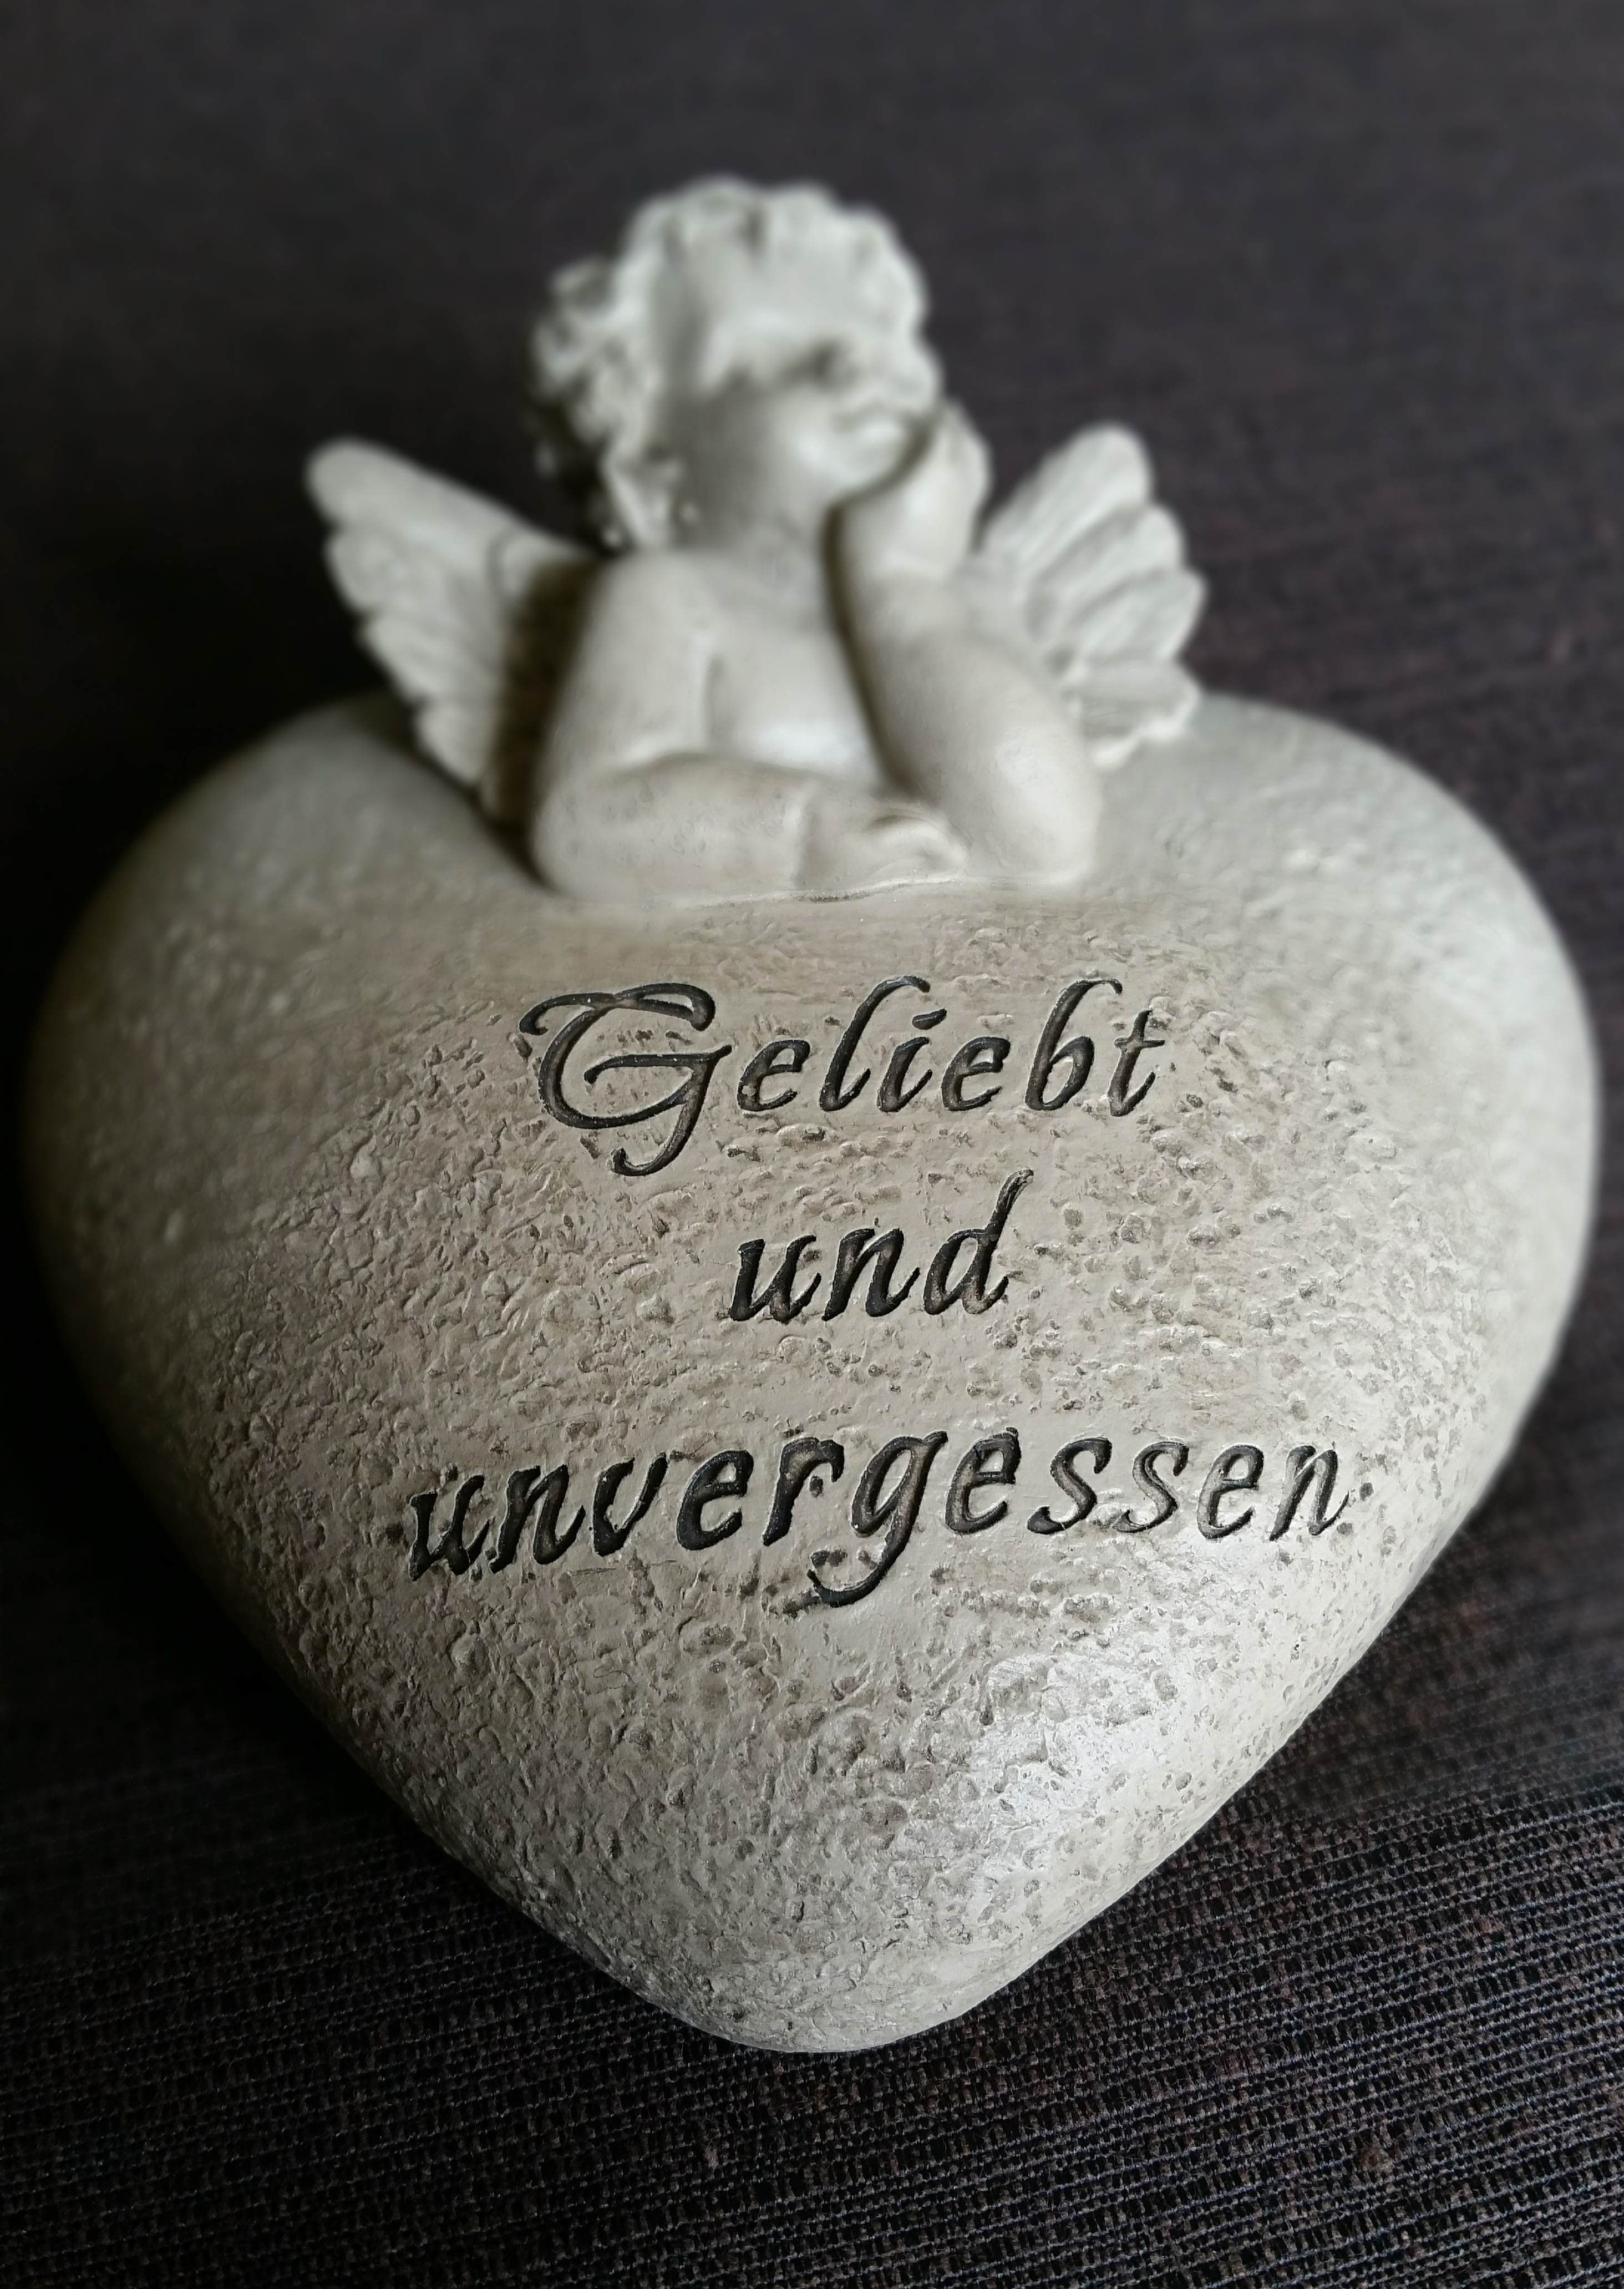
wing, love, heart, jewellery, angel, affection, silver, prayer, organ, loved, mourning, farewell, pendant, unforgotten, locket